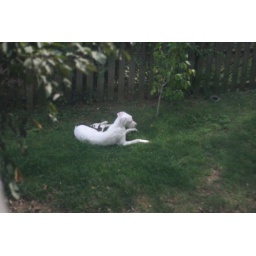
spying on the girls from inside the house...ava looking oh so relaxed in the grass (the small portion that's actually growing)